Duel

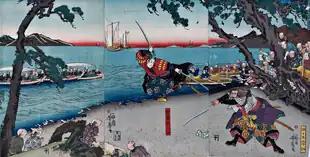
Depiction of the duel of Miyamoto Musashi vs. Sasaki Kojirō

In Edo period Japan, there was a tradition of dueling among the samurai class.